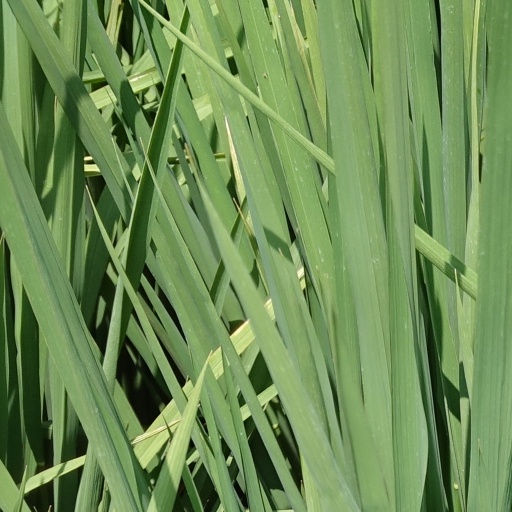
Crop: rice